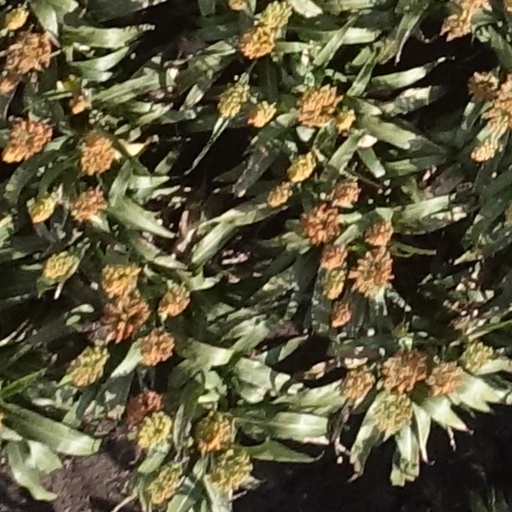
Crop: sorghum